Field dressing (bandage)

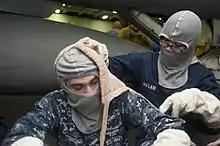
A sailor wraps a field dressing around a casualty's head.

A field dressing or battle dressing is a kind of bandage intended to be carried by soldiers for immediate use in case of (typically gunshot) wounds. It consists of a large pad of absorbent cloth, attached to the middle of a strip of thin fabric used to bind the pad in place. Field dressings are issued in sealed waterproof pouches to keep them clean and dry; the pouch can be torn open when required.